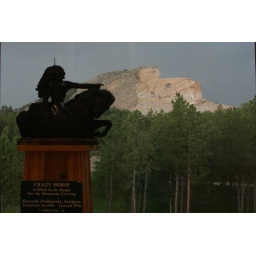
Model of Crazy Horse in front of the mountain. See outling of ear and eye of horse &amp;quot;chalked&amp;quot; in on mountain face